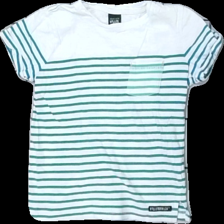
View: front
Type: T-shirt
Category: Children
Brand: Not in the list
Brand text on label: Viller valla
Colors: White, Turquoise, Green, Blue, Orange
Material: 100% bomull
Pattern: Striped
Cut: C-collar
Size: 122
Season: All
Damage: nopprigt
Damage location: middle center
Damage 2: nopprigt
Damage 2 location: middle center
Damage 3: nopprigt
Damage 3 location: bottom center
Price range: <50
Recommended usage: Export
Description: randig t-shirt